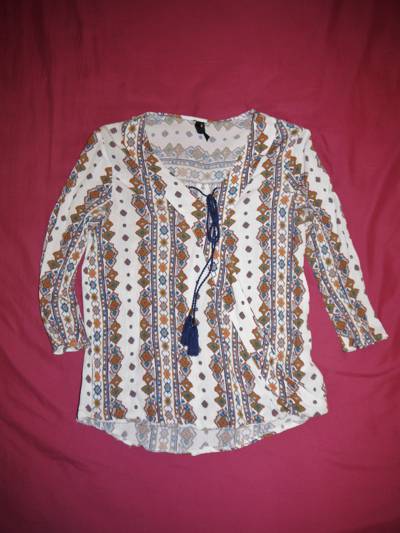
Waste category: clothes